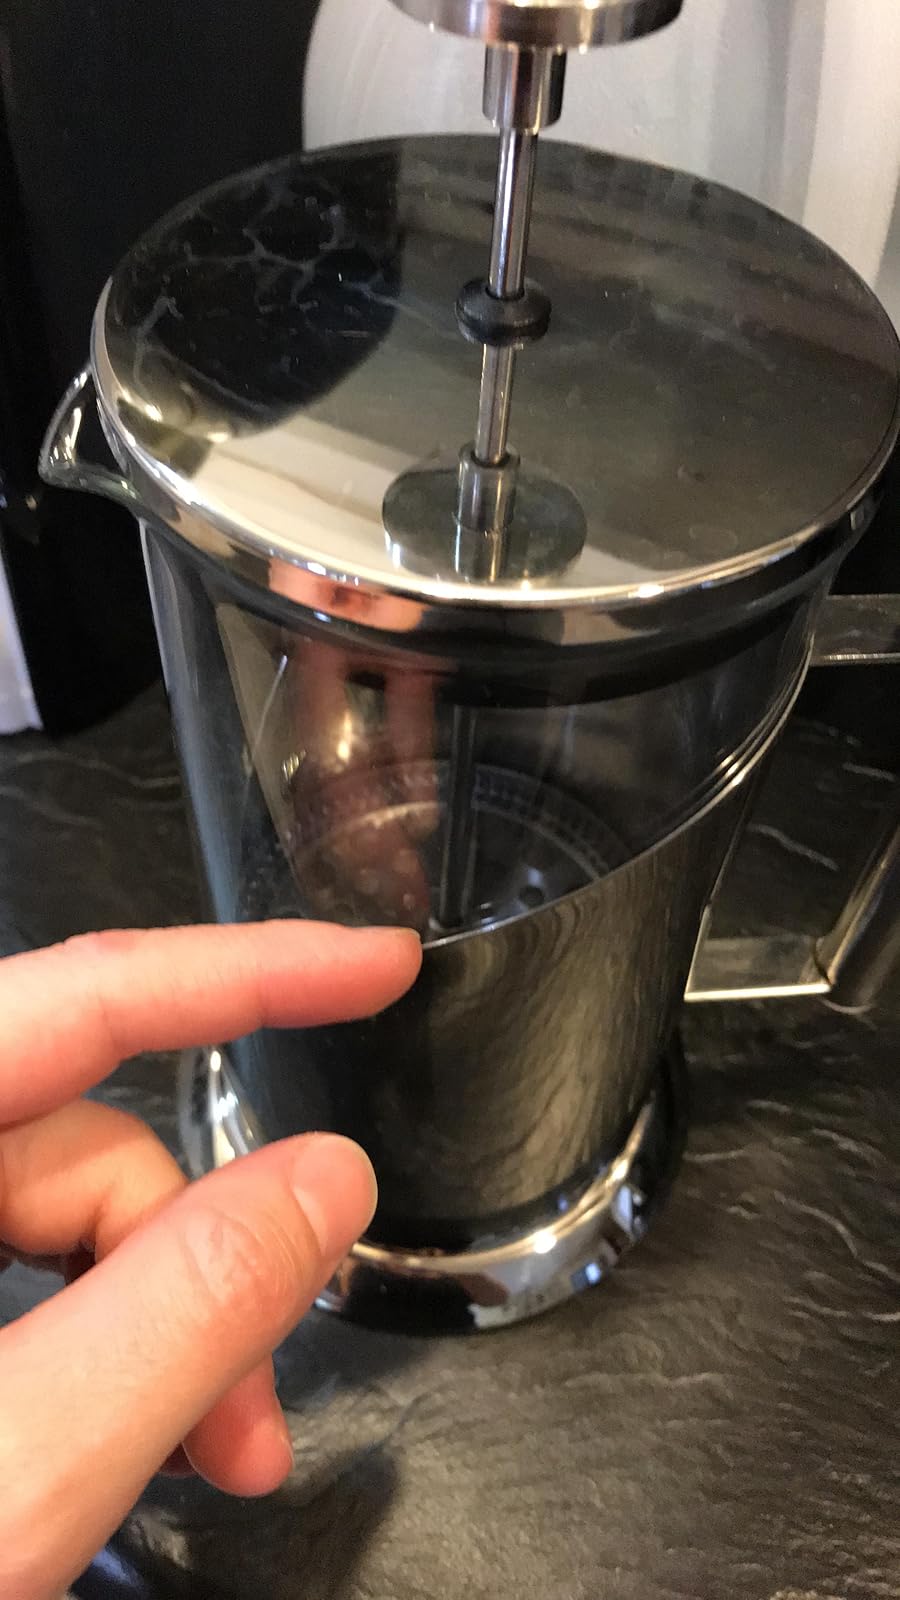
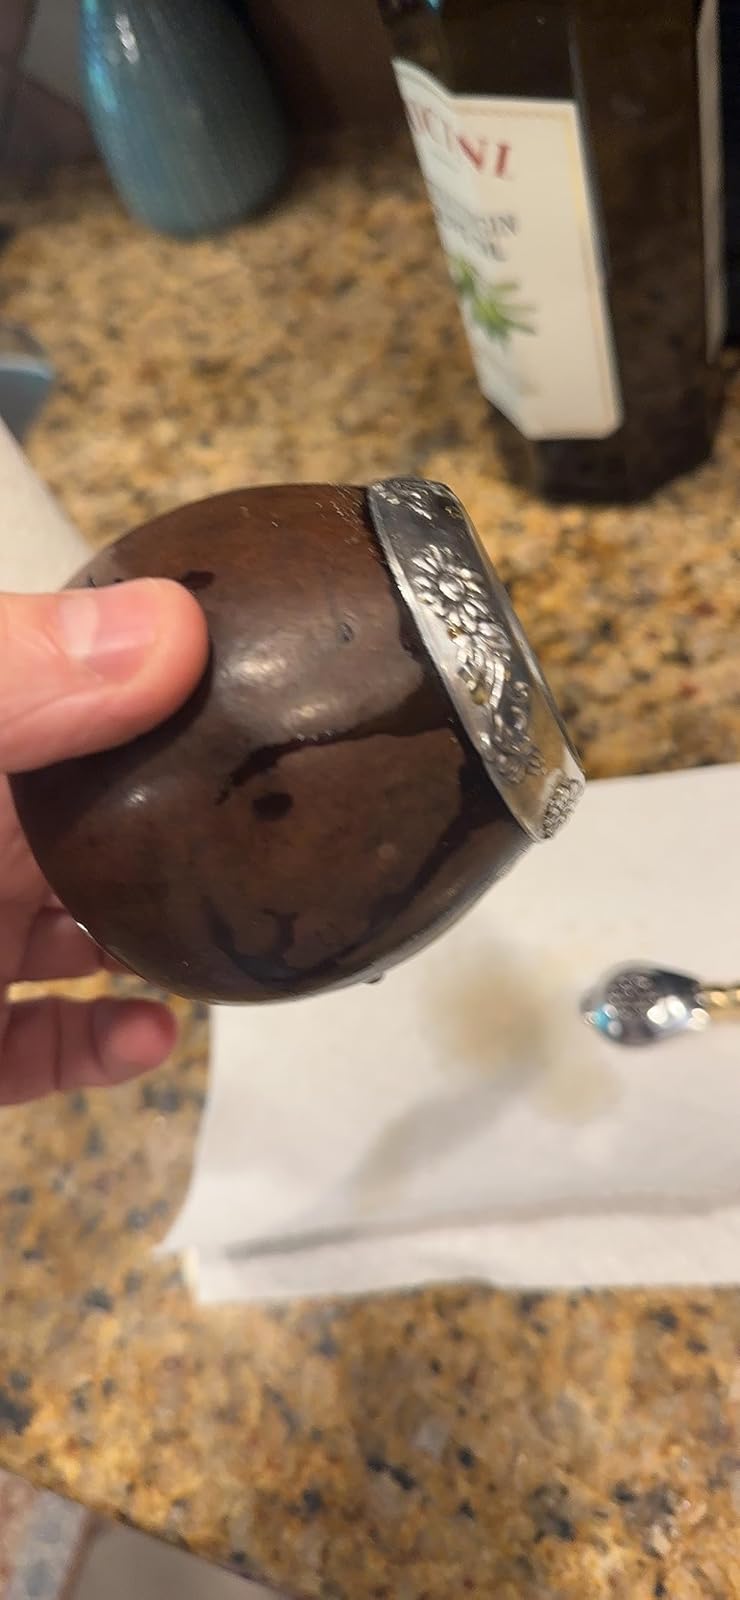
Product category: items_tea
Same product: no